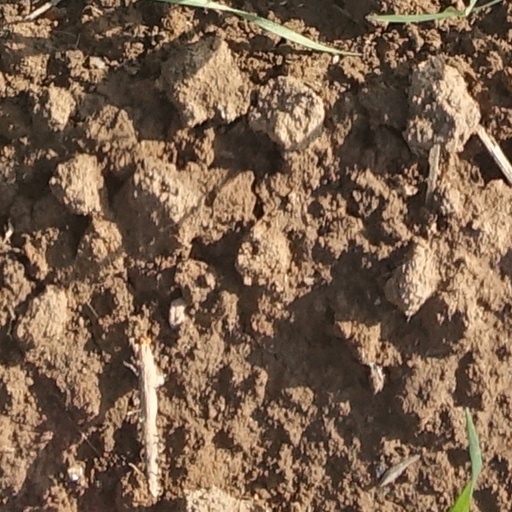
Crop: wheat